Lolo (footballer, born 1984)

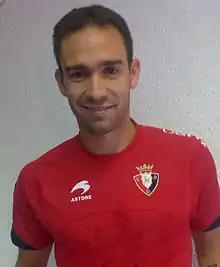
Lolo being presented at Osasuna

Manuel Jesús Ortiz Toribio (born 22 August 1984), known as Lolo, is a Spanish former professional footballer. A versatile defensive unit, he could play as both a central defender or defensive midfielder.